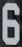
Number: 6